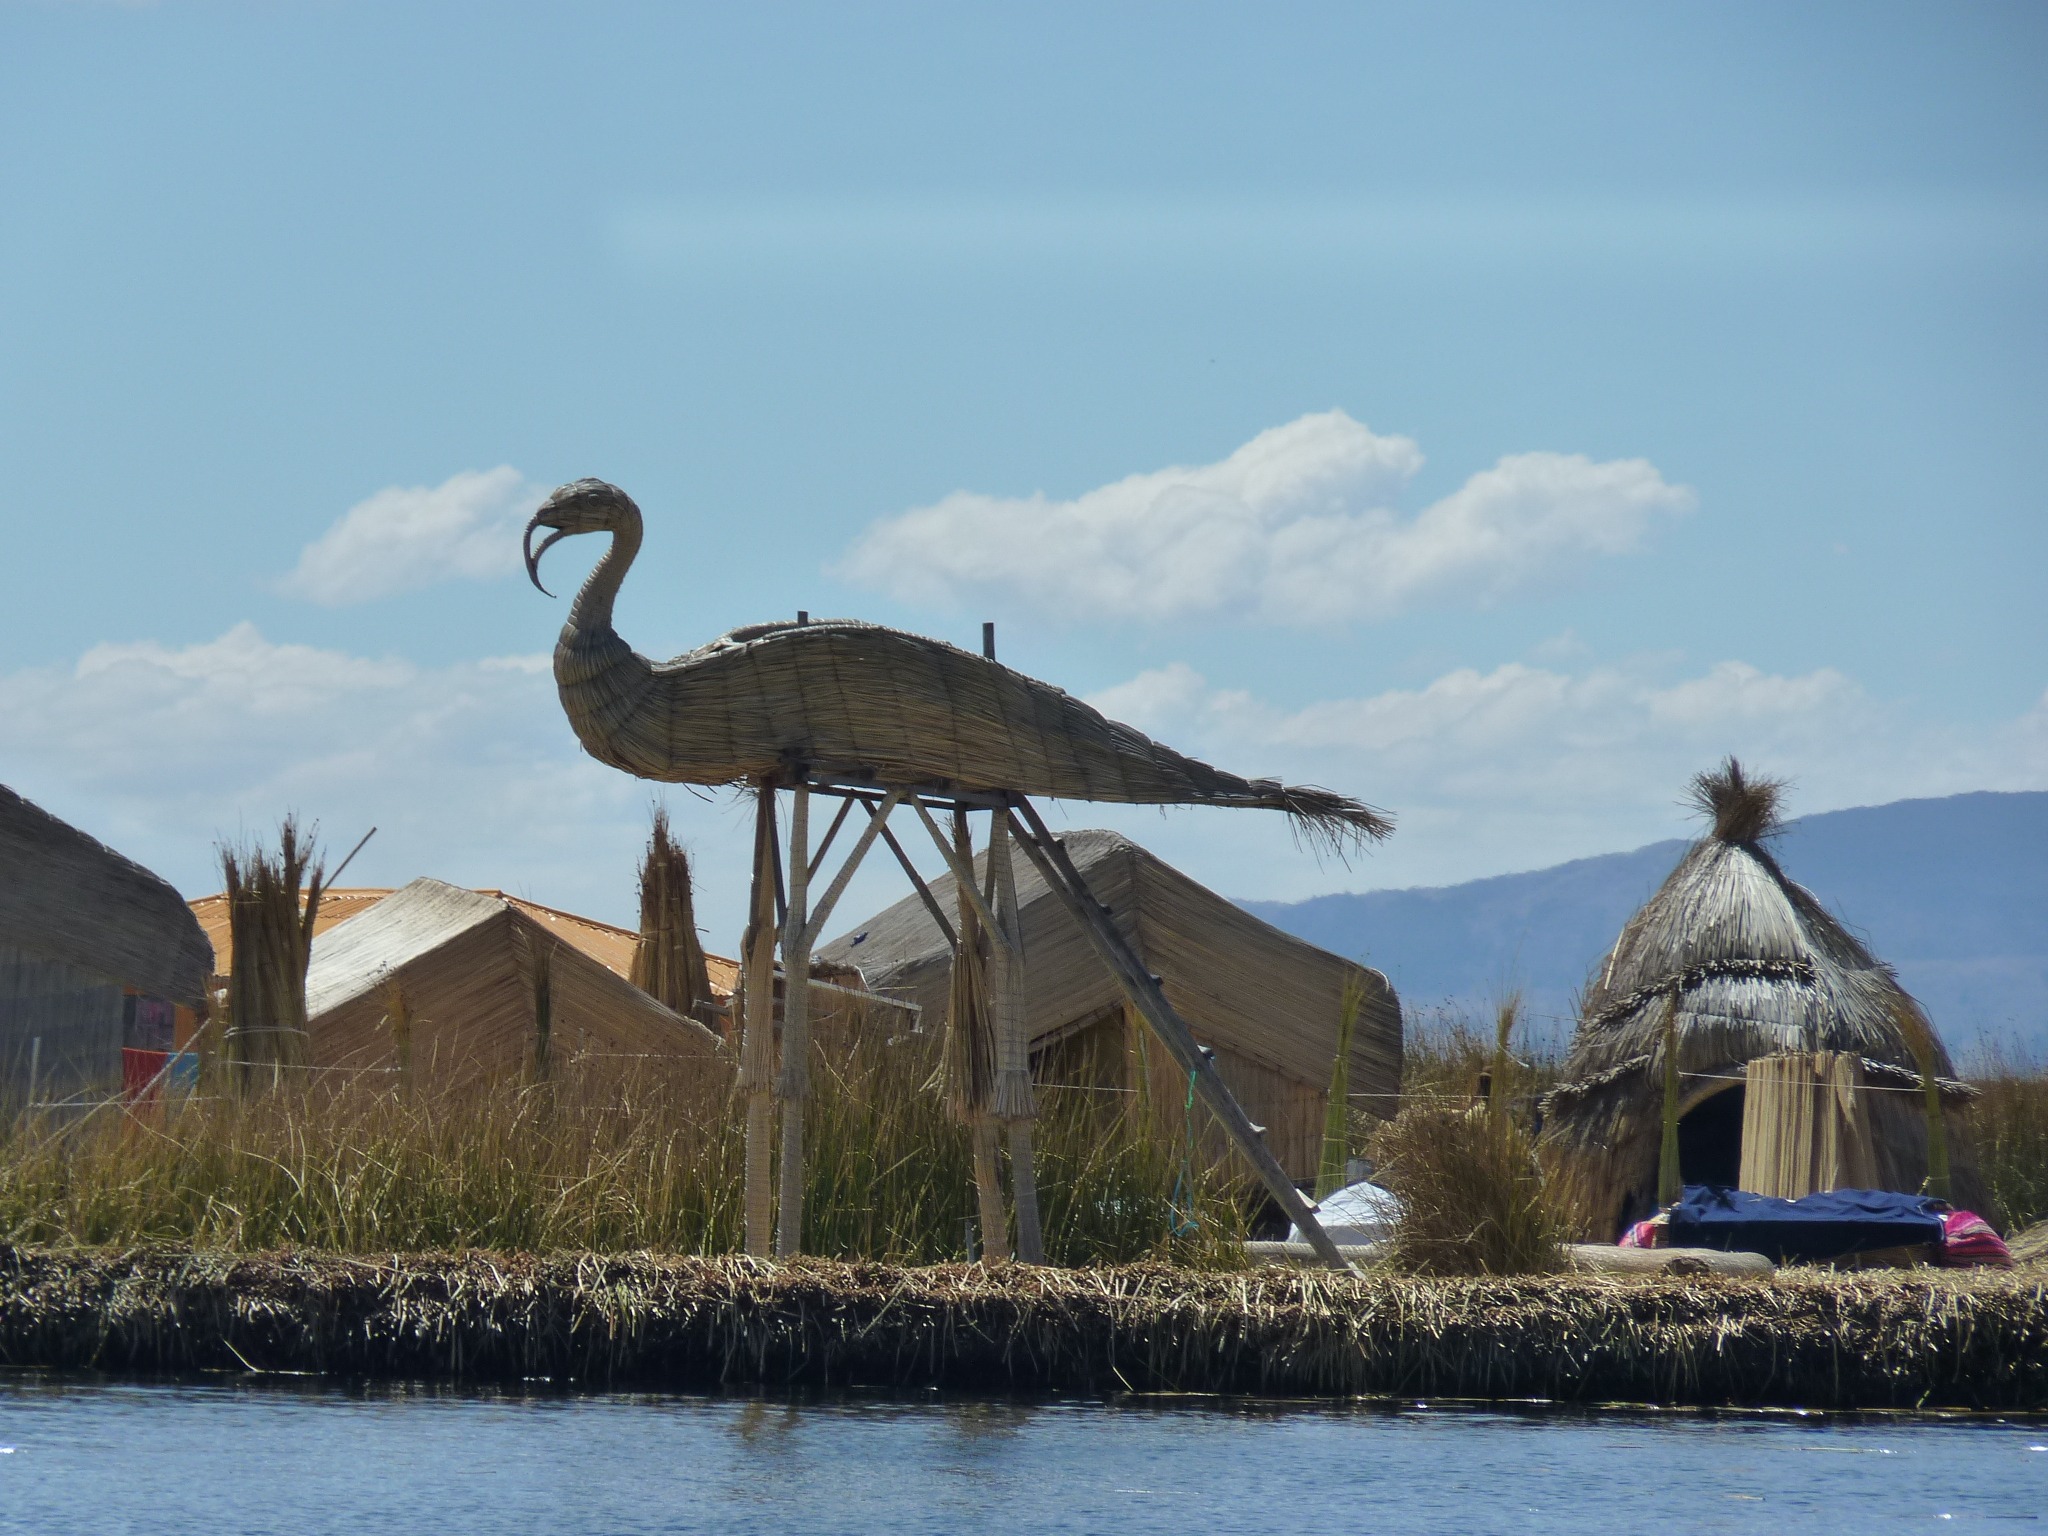
sea, water, bird, reed, peru, rush, lake titicaca, totoraschilf, reed island